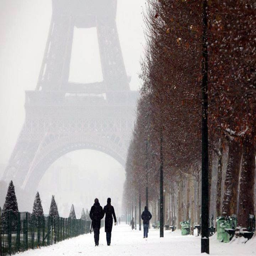
a city in the winter time .